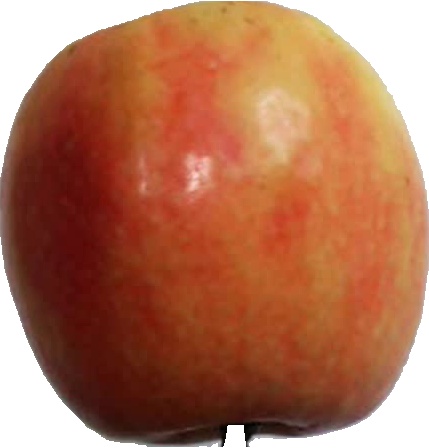
Label: apple_pink_lady_1